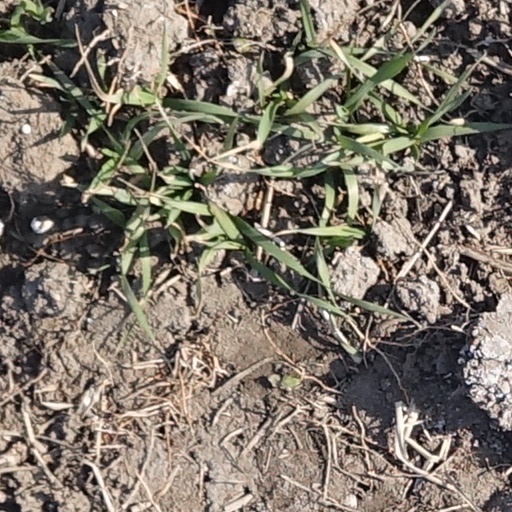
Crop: wheat